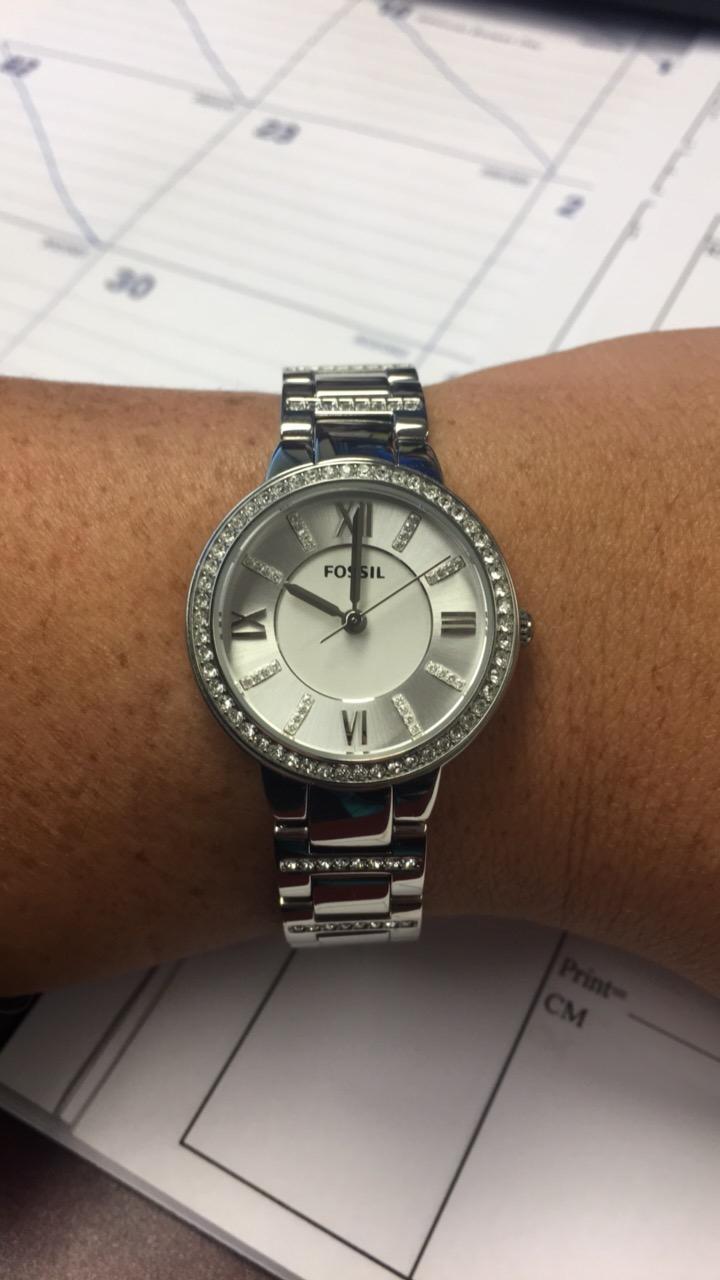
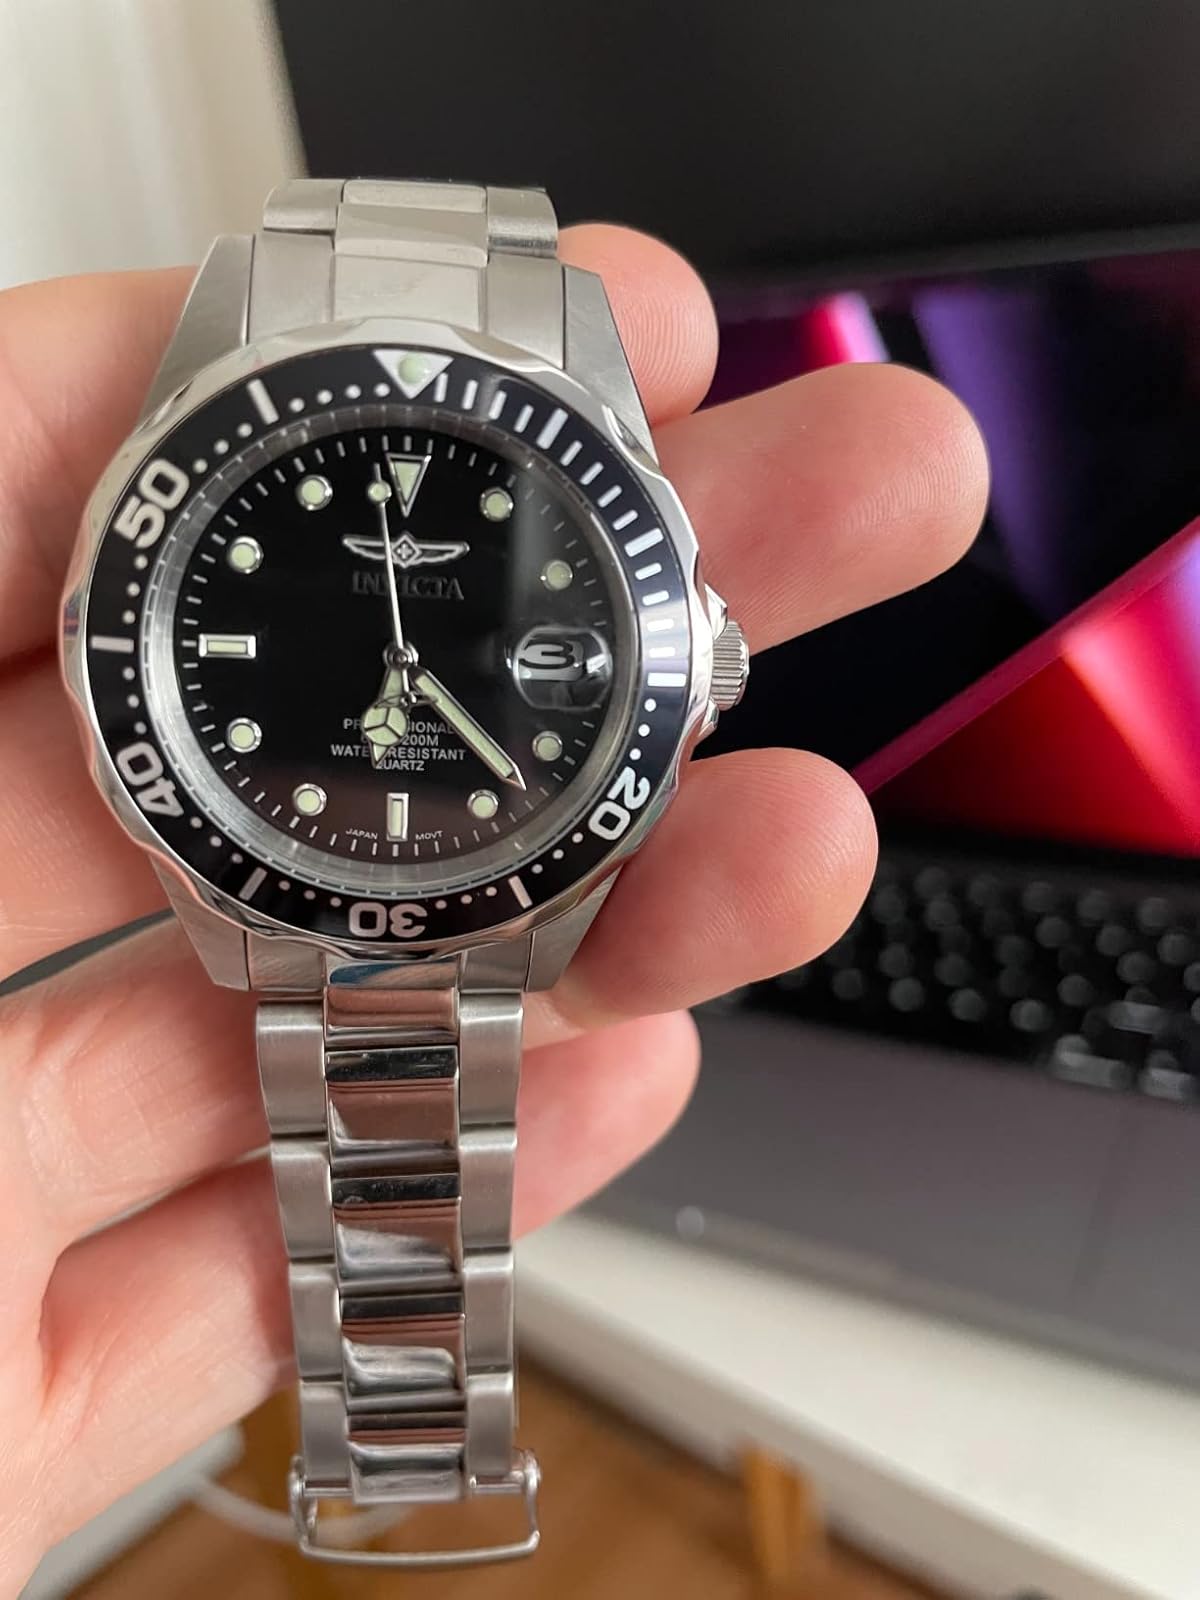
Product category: accessories_watch
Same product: no